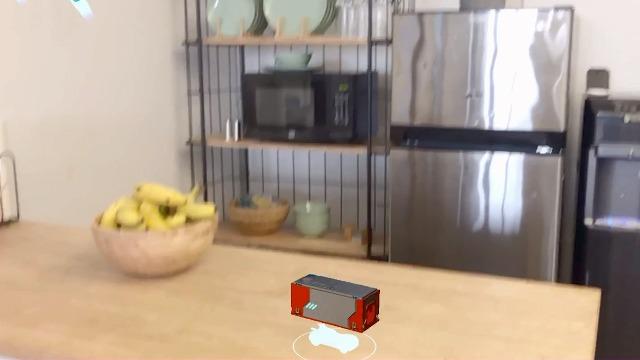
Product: Hot Wheels id 50th Anniversary {Moving Forward}
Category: Toys & Games | Play Vehicles | Die-Cast Vehicles
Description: Hot Wheels id takes vehicle play to a new level of pulse pounding excitement, offering a first-of-its kind mixed play experience.
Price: $6.99
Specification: ProductDimensions:6.5x1.4x4.2inches|ItemWeight:8ounces|ShippingWeight:8ounces(Viewshippingratesandpolicies)|ASIN:B07NF11L2W|Itemmodelnumber:FXB45|Manufacturerrecommendedage:8-16years